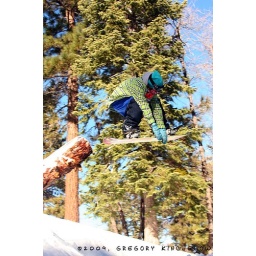
curtis hill on the new tree jib in the gulch